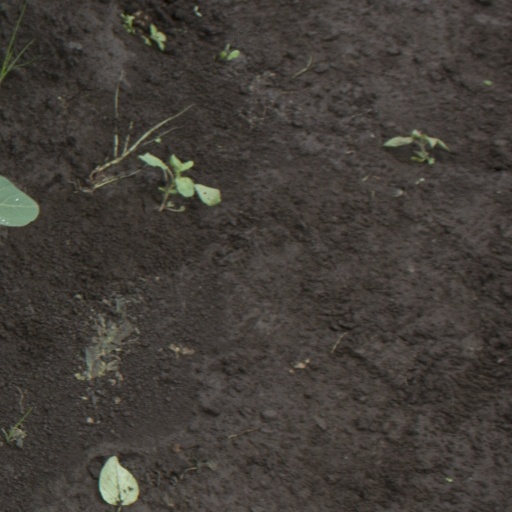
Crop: soybean